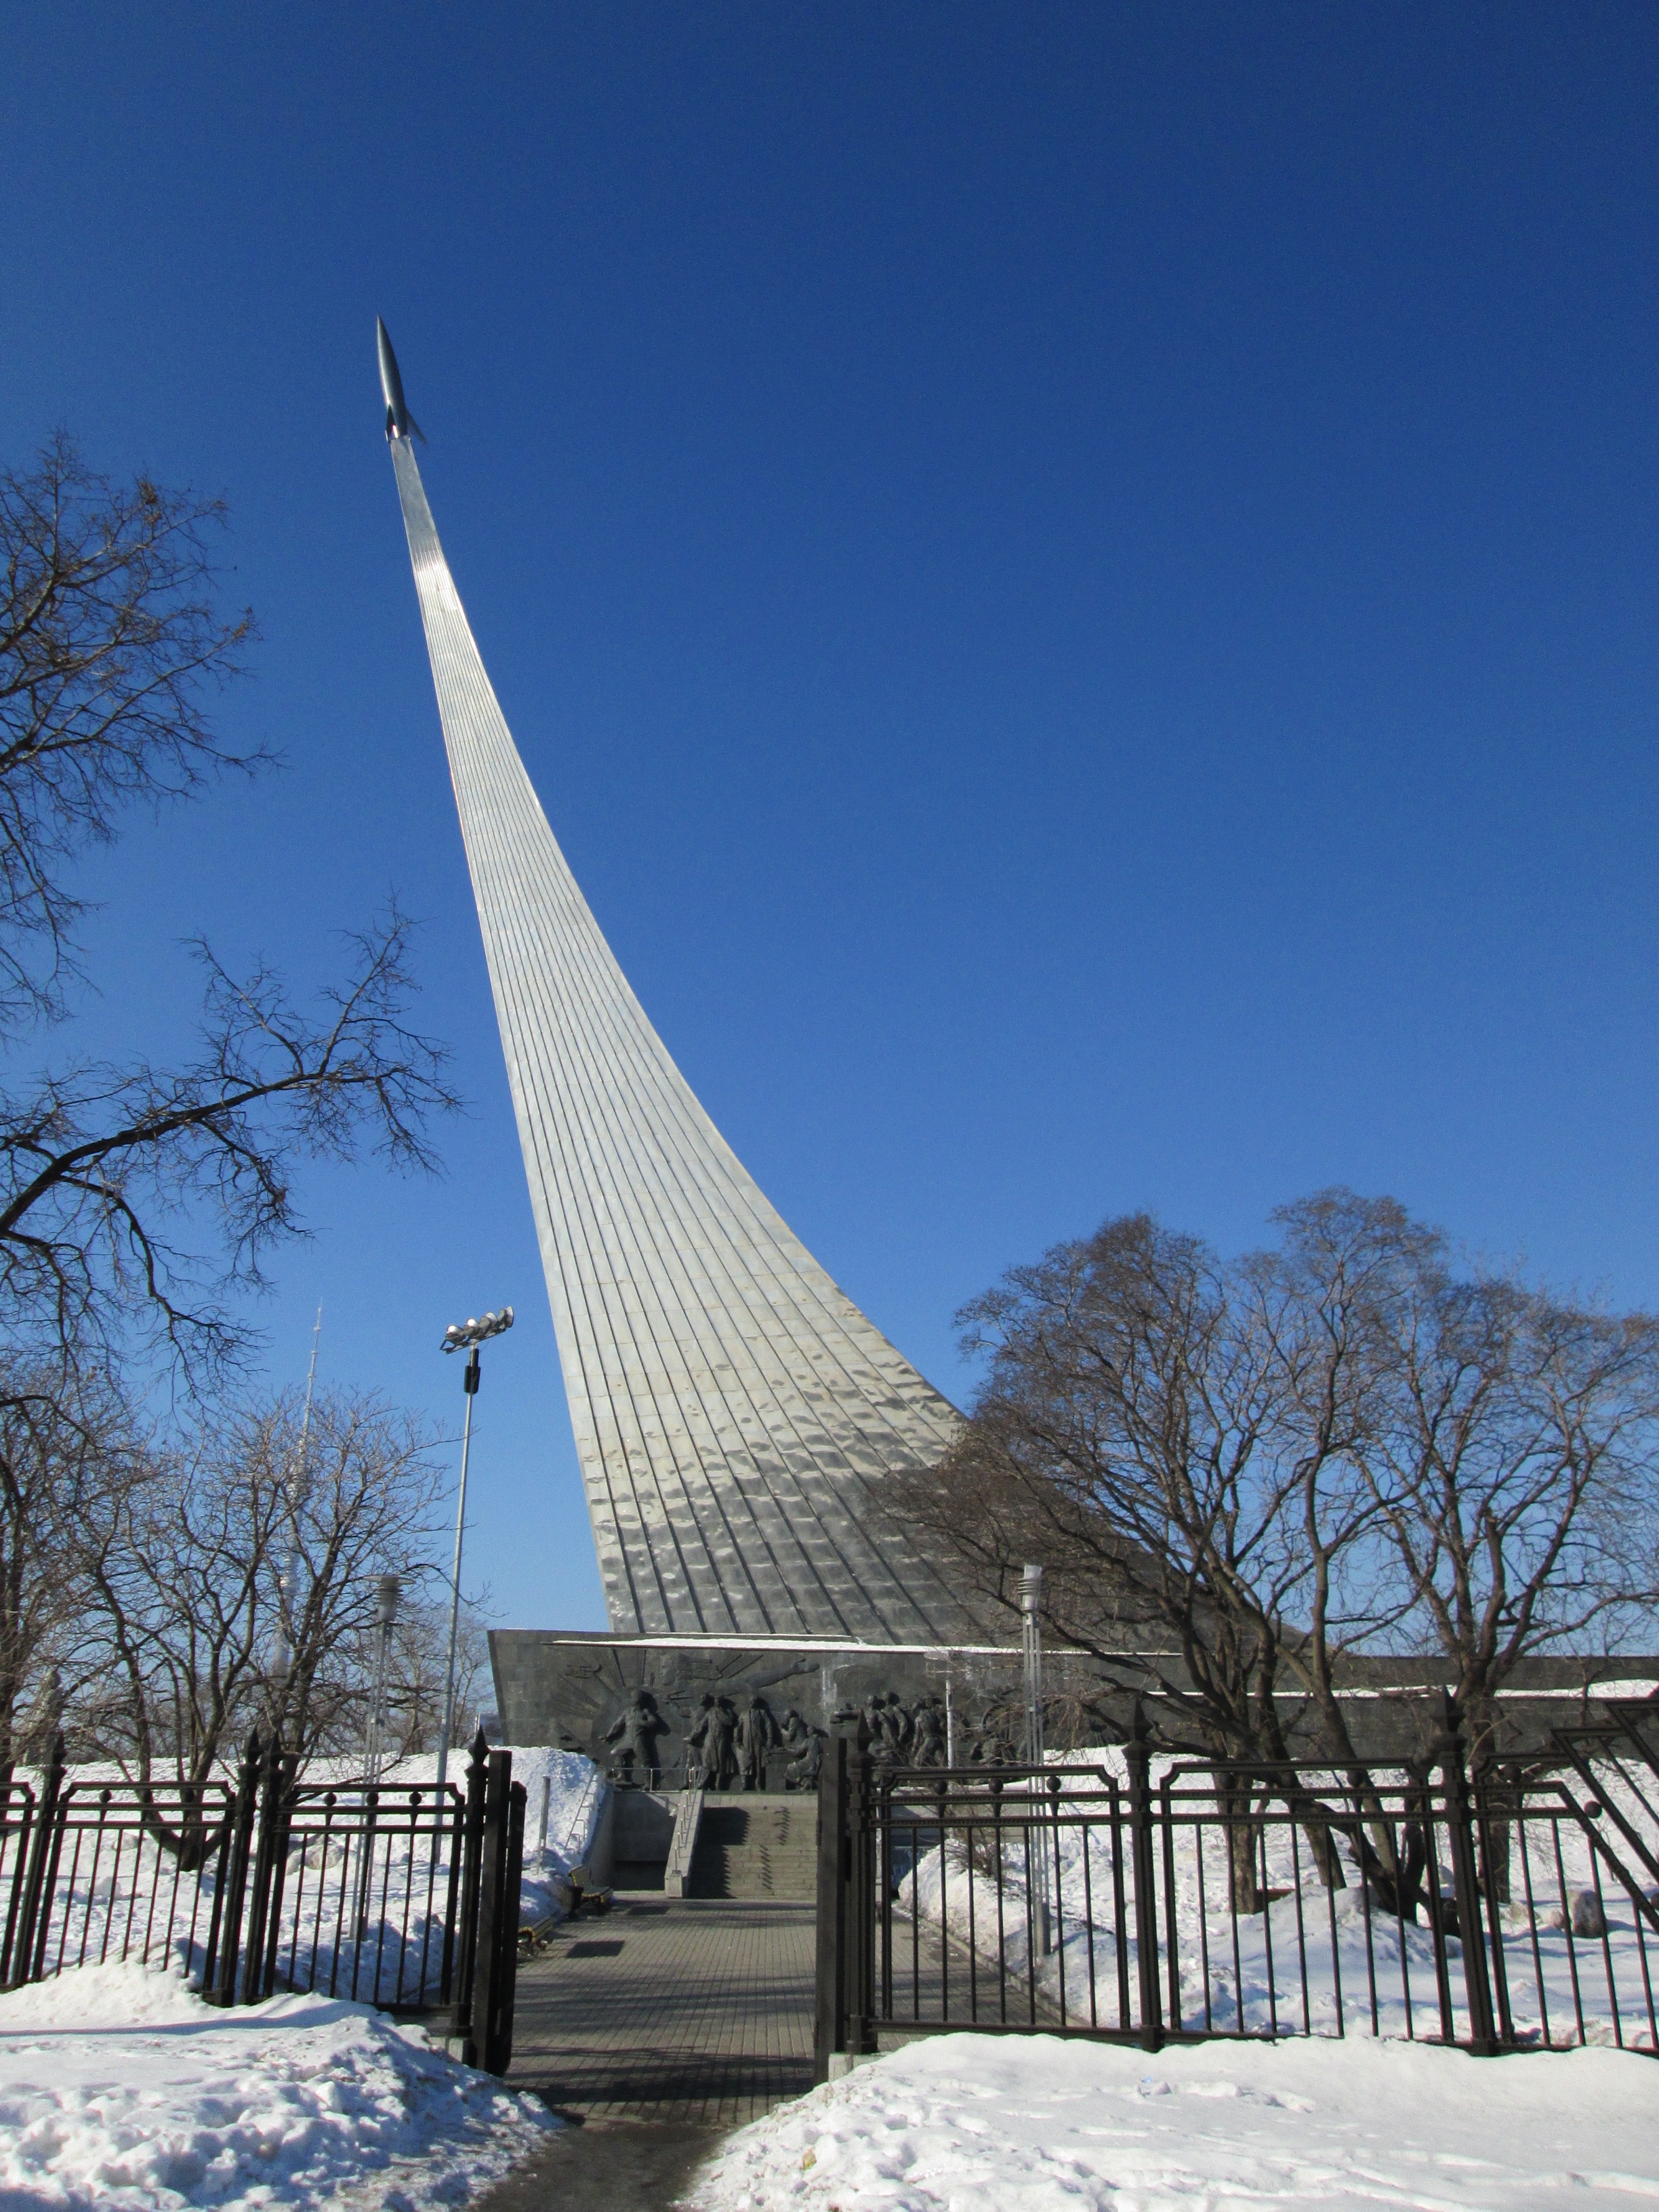
snow, winter, architecture, landmark, rocket, moscow, stele